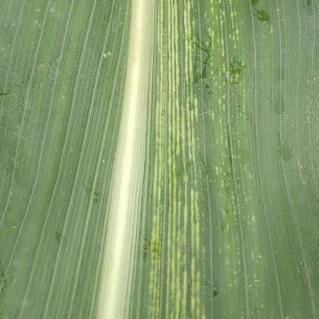
Crop: Maize
Condition: stripe-d